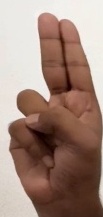
ASL sign: U